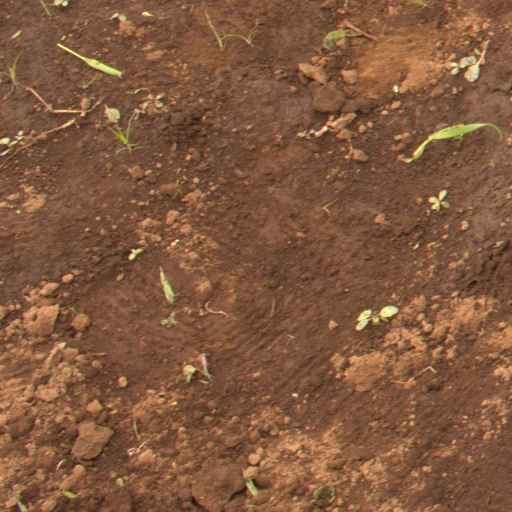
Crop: soybean